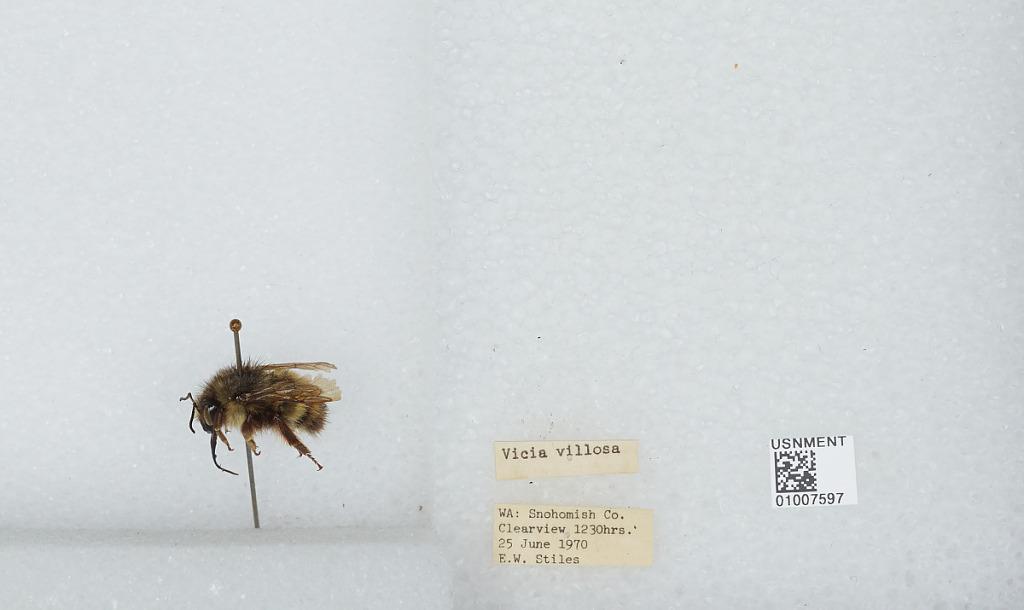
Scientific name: Bombus (Pyrobombus) flavifrons Cresson
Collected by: E. Stiles
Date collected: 1970-6-25
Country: United States
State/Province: Washington
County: Snohomish
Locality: Clearview
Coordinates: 47.8292, -122.145